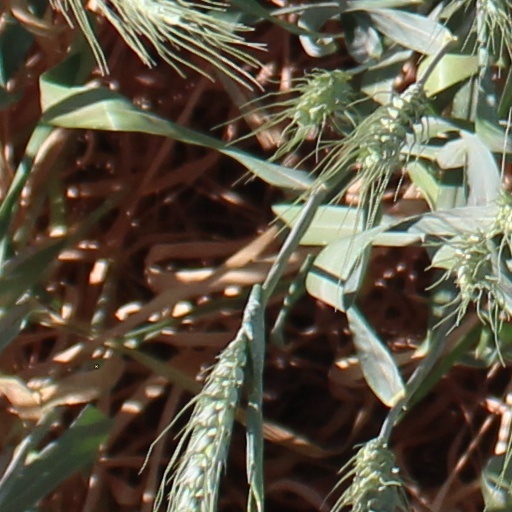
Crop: wheat